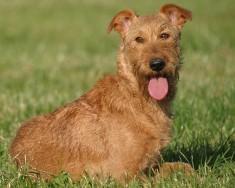
Irish_terrier